London, Brighton and South Coast Railway

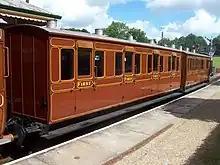
LB&SCR coach no. 661 at Horsted Keynes, Bluebell Railway

With other British railways the LB&SCR was brought under government control during the First World War. Until then it had carried relatively little heavy goods, but this changed dramatically at the outbreak of war. The LB&SCR was responsible for carrying the bulk of the stores and munitions delivered to the British troops on the continent, principally through its port of Newhaven This included nearly 7 million tons of goods, including 2.7 million tons of explosives. It necessitated an additional 53,376 goods trains over the four years of the war.